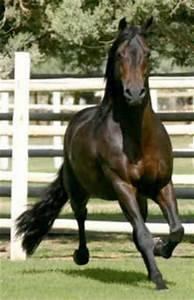
horse